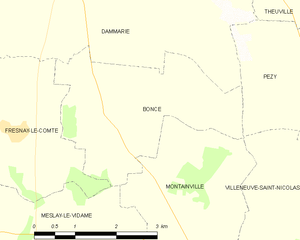
Carte de Boncé et des communes limitrophes.
Boncé est une commune française située dans le département d'Eure-et-Loir en région Centre-Val de Loire.